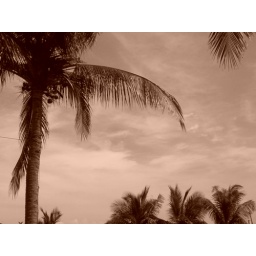
coconut tree in black & white